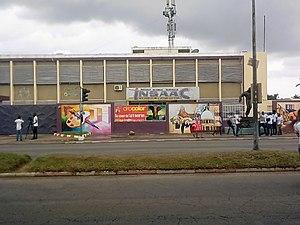
Ce fichier a été pris en accord avec Mathilde Moreau, directrice de l'école des beaux-arts d'Abidjan. C'est l'institut national supérieur des arts et de l'action culturelle (INSAAC) situé à Cocody près de l'Université Félix Houphouët-Boigny. Elle donne sa permission pour la diffusion de ce fichier sous licence libre.
Mathilde Moreau est une peintre ivoirienne née le 2 mars 1958 à Grand-Bassam. Ancienne étudiante de l’école des beaux-arts d’Abidjan, elle est l'un des précurseurs du mouvement artistique dénommé « Vohou-vohou ». Professeur certifié en arts plastiques, elle est depuis mars 2006, directrice de l'École Nationale des Beaux-Arts. Son engagement à l’affirmation des arts plastiques ivoiriens et africains lui permit d’être distinguée comme « le plus grand peintre féminin de Côte d'Ivoire et un des grands noms de la peinture ivoirienne ». En novembre 2017, Mathilde célébra ses trente ans de carrière artistique.